Montgomery Building (El Paso, Texas)

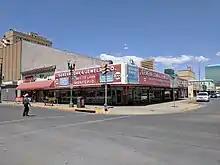
The Montgomery Building

The Montgomery Building is the last surviving false-front structure and the oldest existing business building in the City of El Paso, Texas.